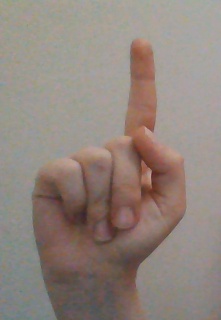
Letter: bb